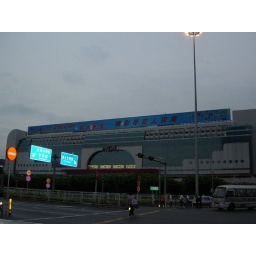
One of the bigger train stations that I've seen.. also, commonly seen building in canto series..